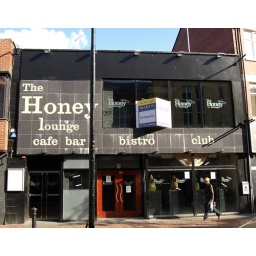
The ill fated Honey lounge bar in Preston. Still empty